List of people who were beheaded

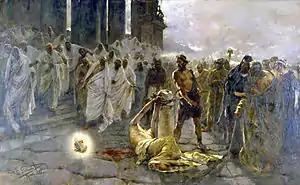
"The Beheading of Saint Paul". Painting by Enrique Simonet in 1887

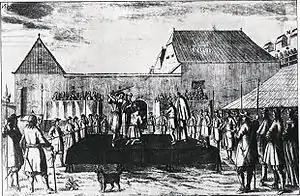
Execution of Petar Zrinski and Fran Krsto Frankopan in Wiener Neustadt.

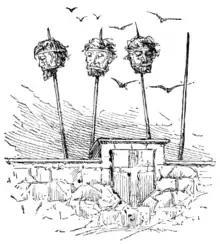
The heads of famous English traitors were customarily spiked on London Bridge

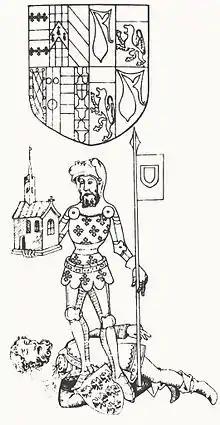
Piers Gaveston at the feet of the Earl of Warwick, 1312

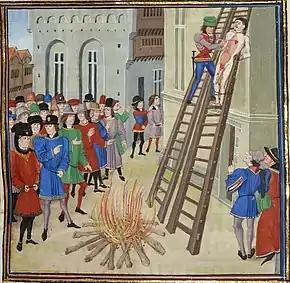
Execution of Hugh Despenser the younger, 1326

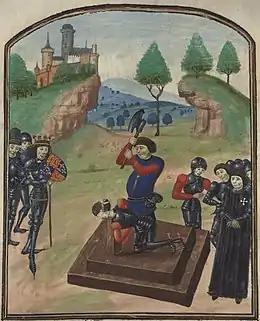
The execution of Edmund Beaufort, 4th Duke of Somerset at Tewkesbury, 1471

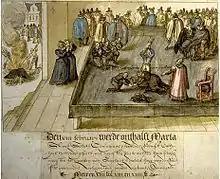
Execution of Mary, Queen of Scots, 1587

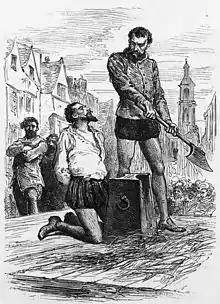
Raleigh just before being beheaded in 1618. Illustration from c. 1860.

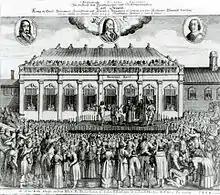
Contemporary German print depicting Charles I's decapitation in 1649

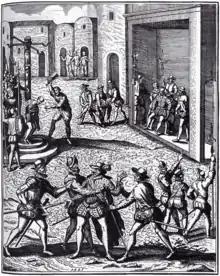
Execution of Diego de Almagro

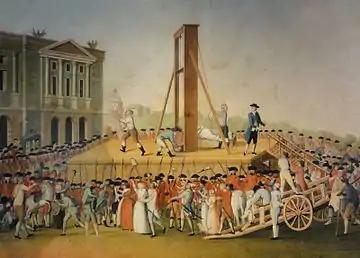
Execution of Marie Antoinette, 1793

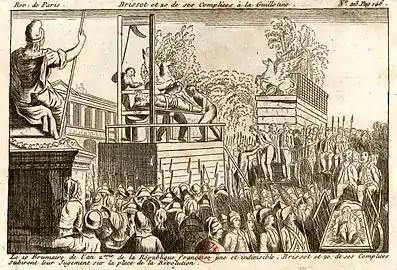
Execution of Jacques Pierre Brissot, 1793

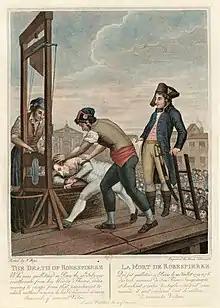
The execution of Robespierre, 1794

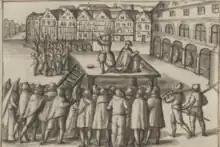
Execution of Johann Wittenborg, 1363

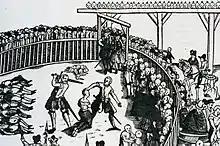
Execution of Pirates in Hamburg, 1573

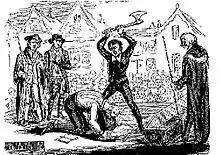
Execution of Lord Lovat, 1747

Some estimates place the number of persons executed by the guillotine, particularly during the Reign of Terror (1793–1794), at 40,000.